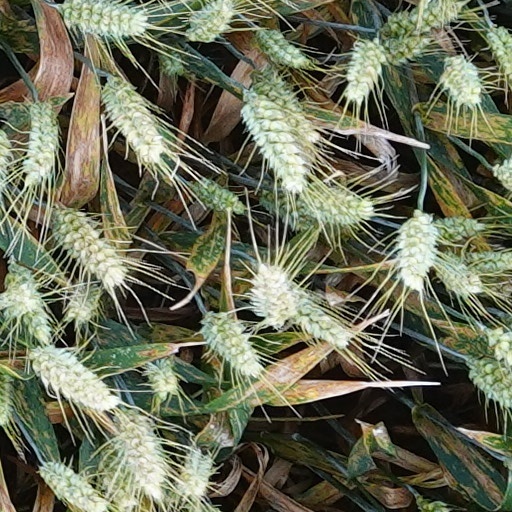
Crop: wheat